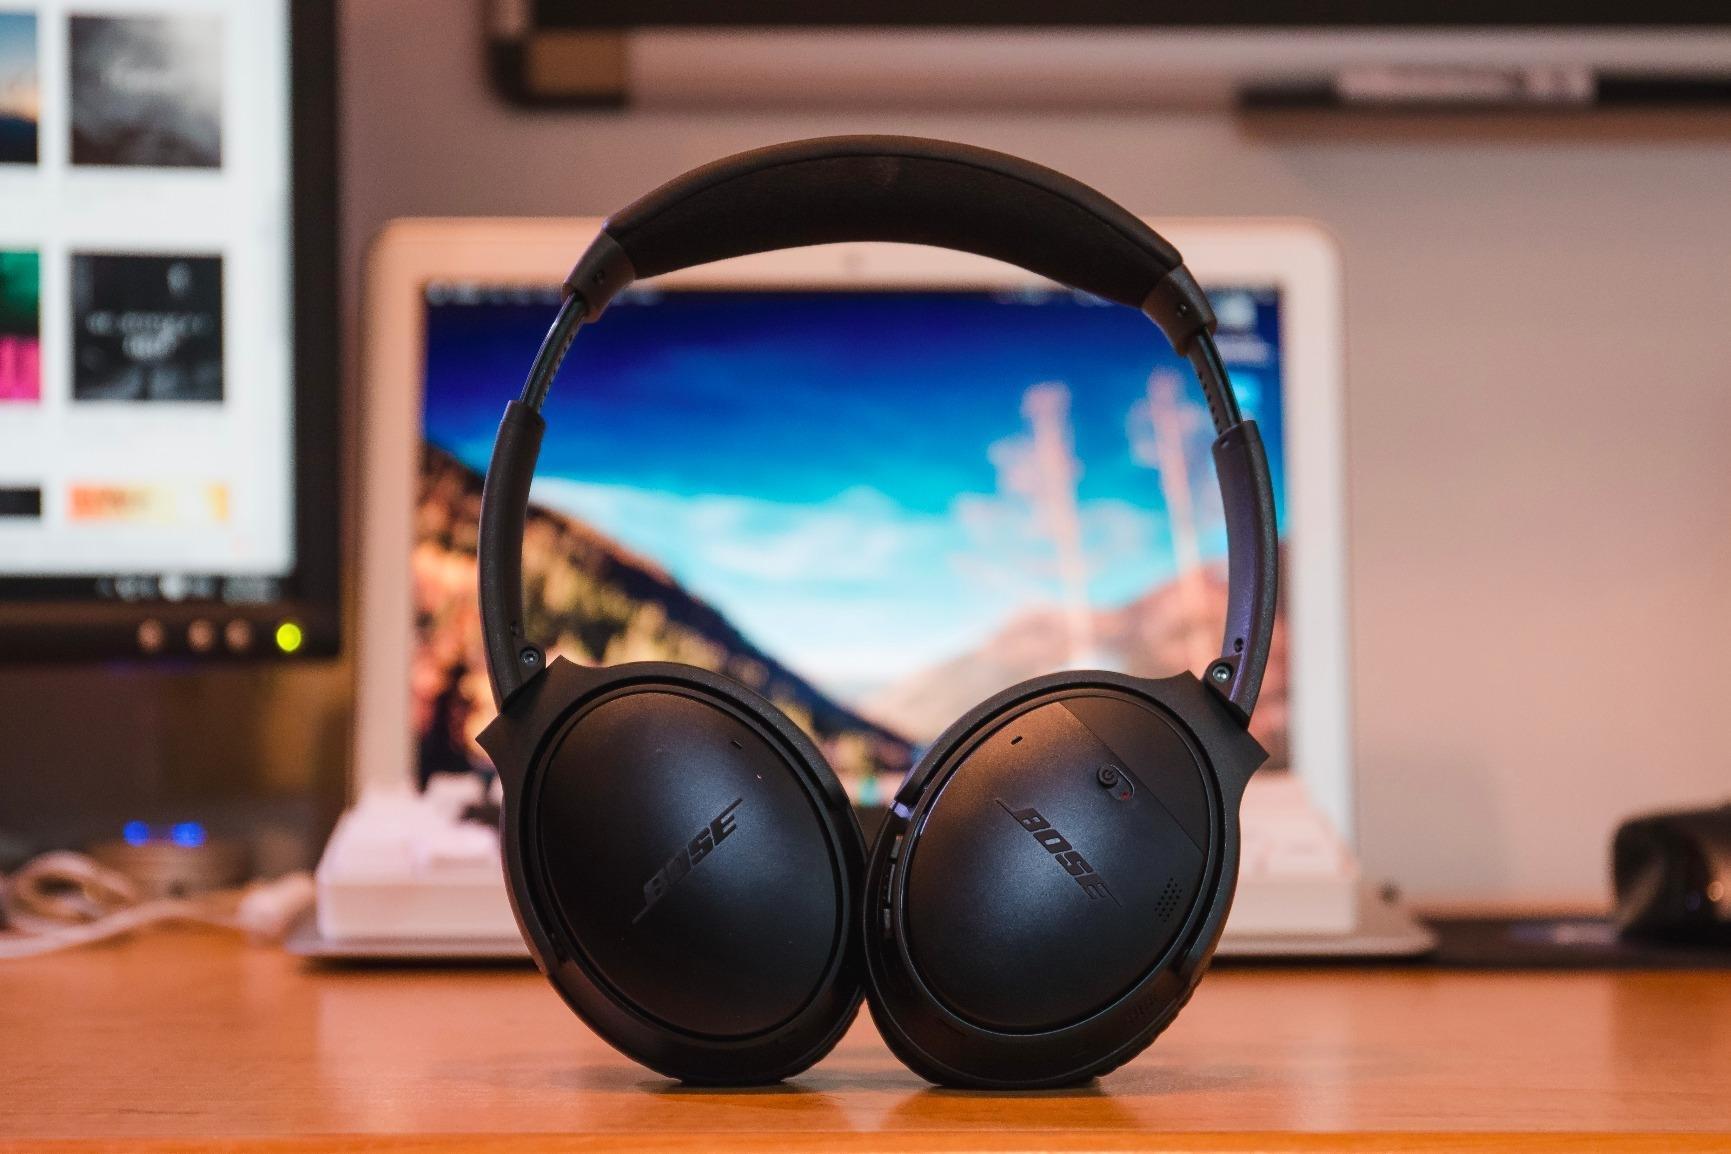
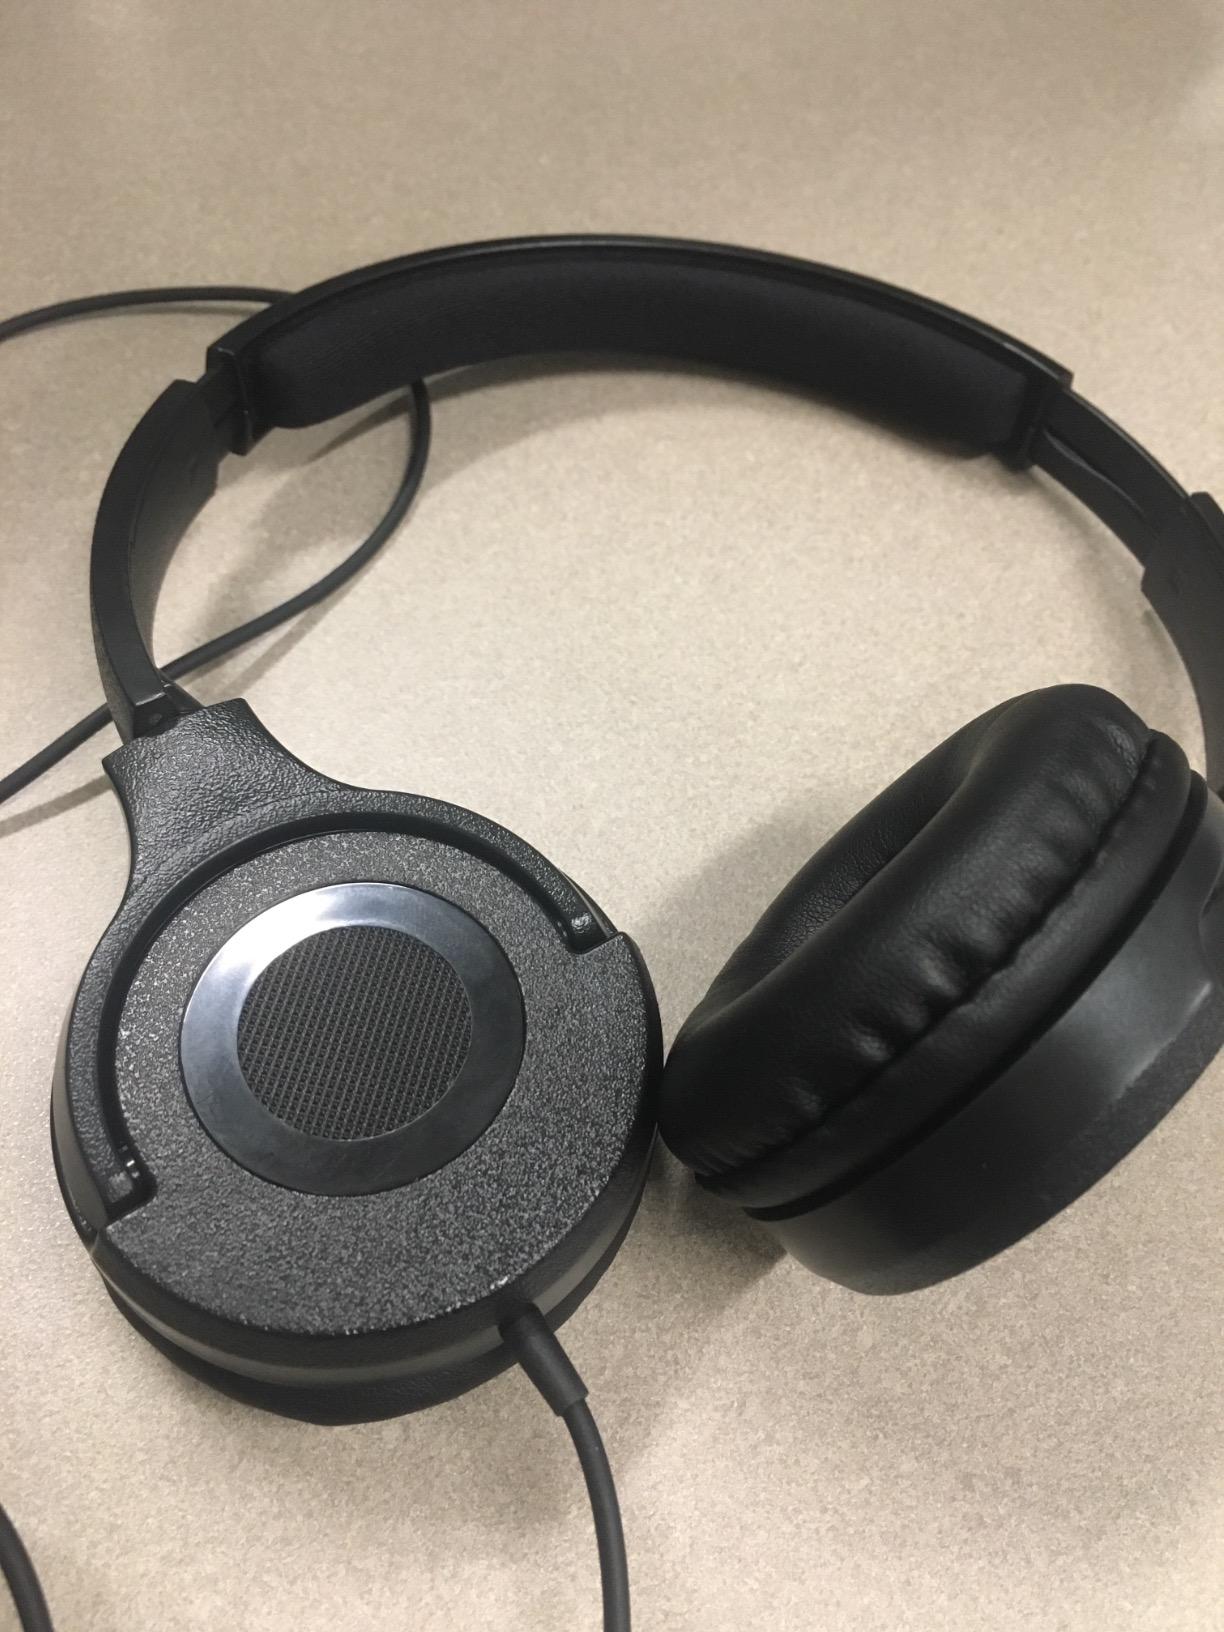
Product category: headphones
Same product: no